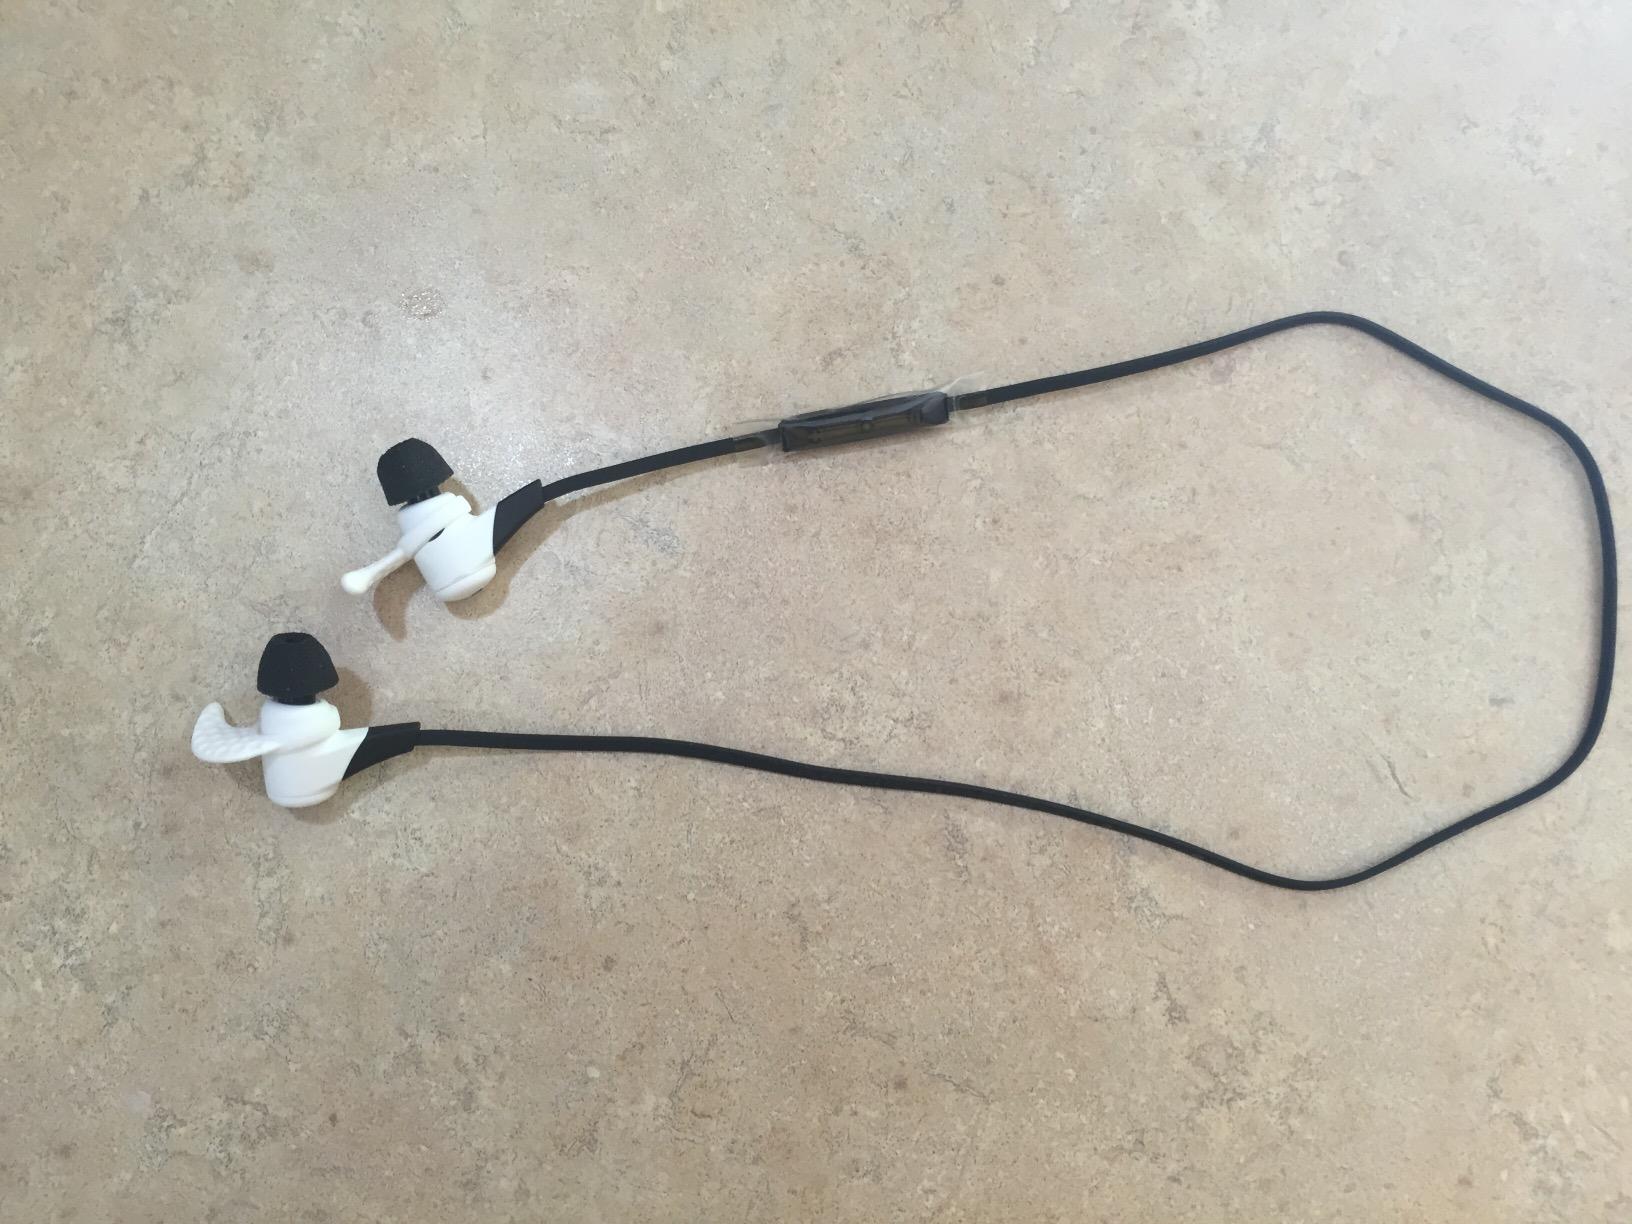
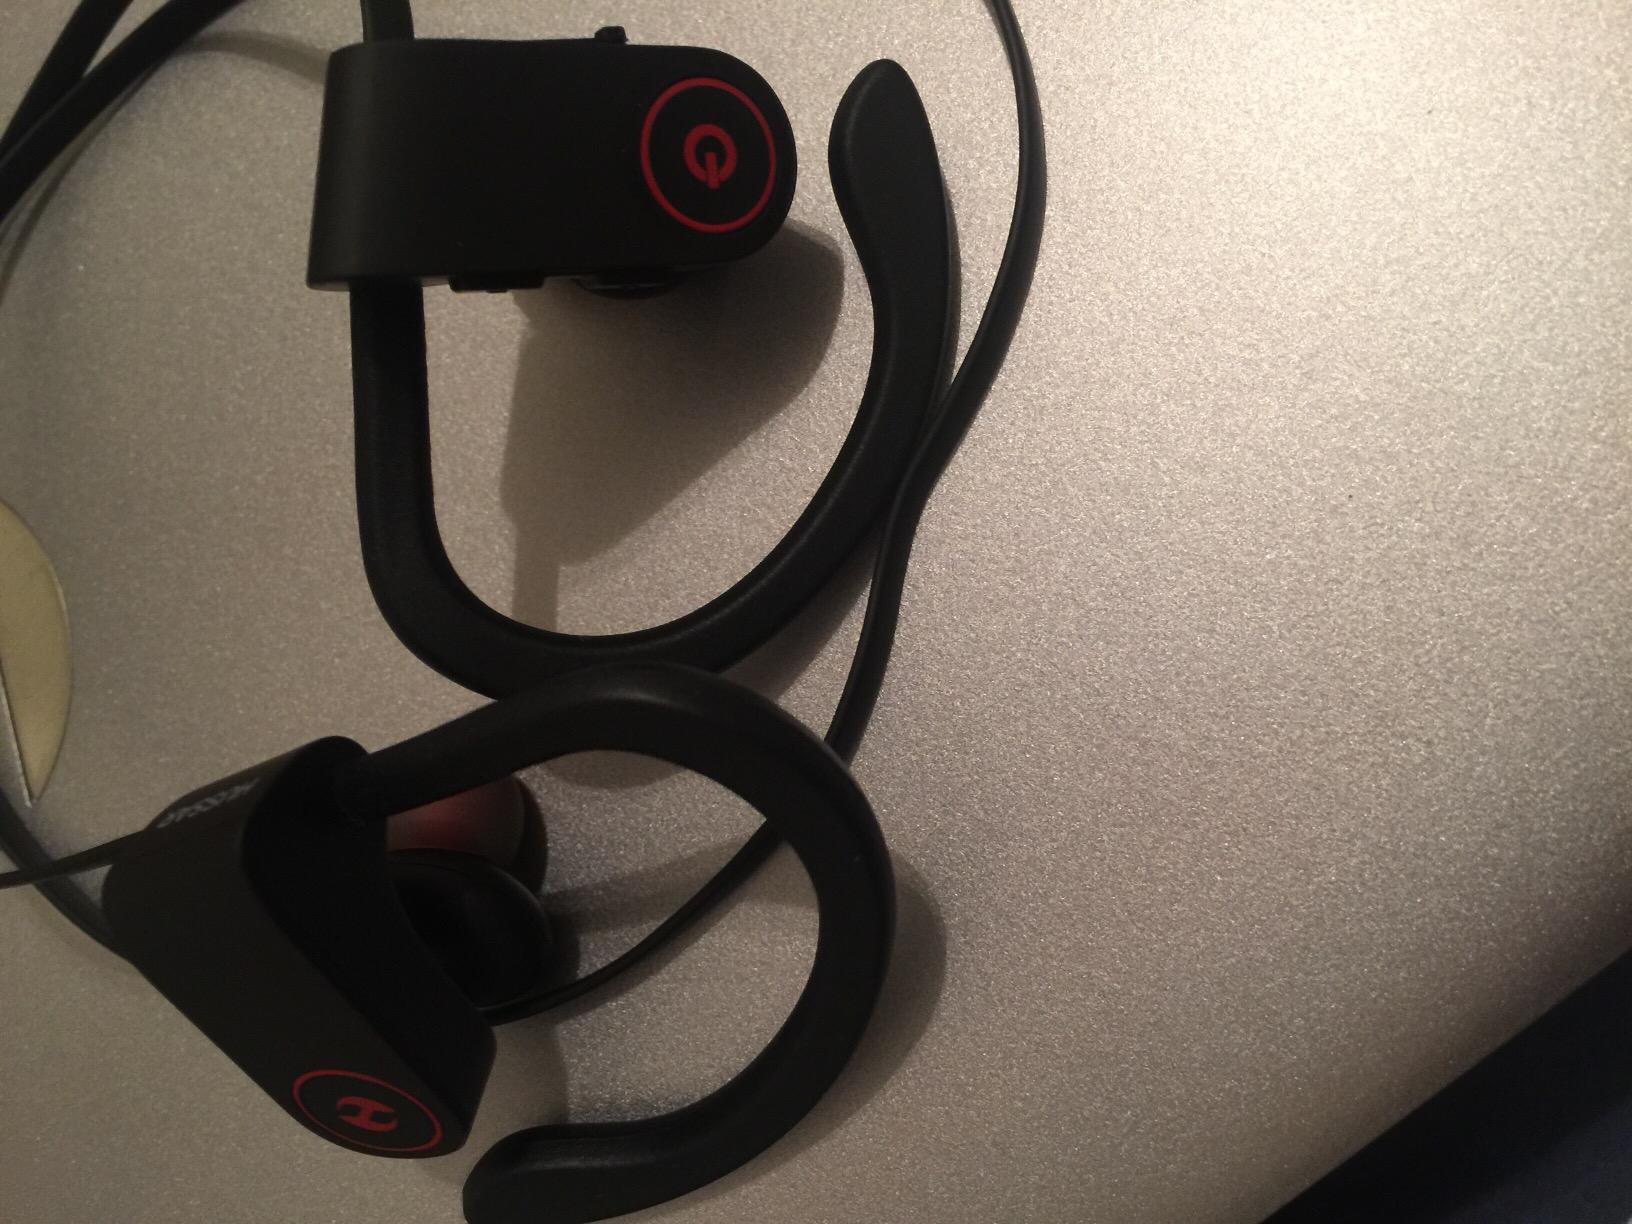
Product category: headphones
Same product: no